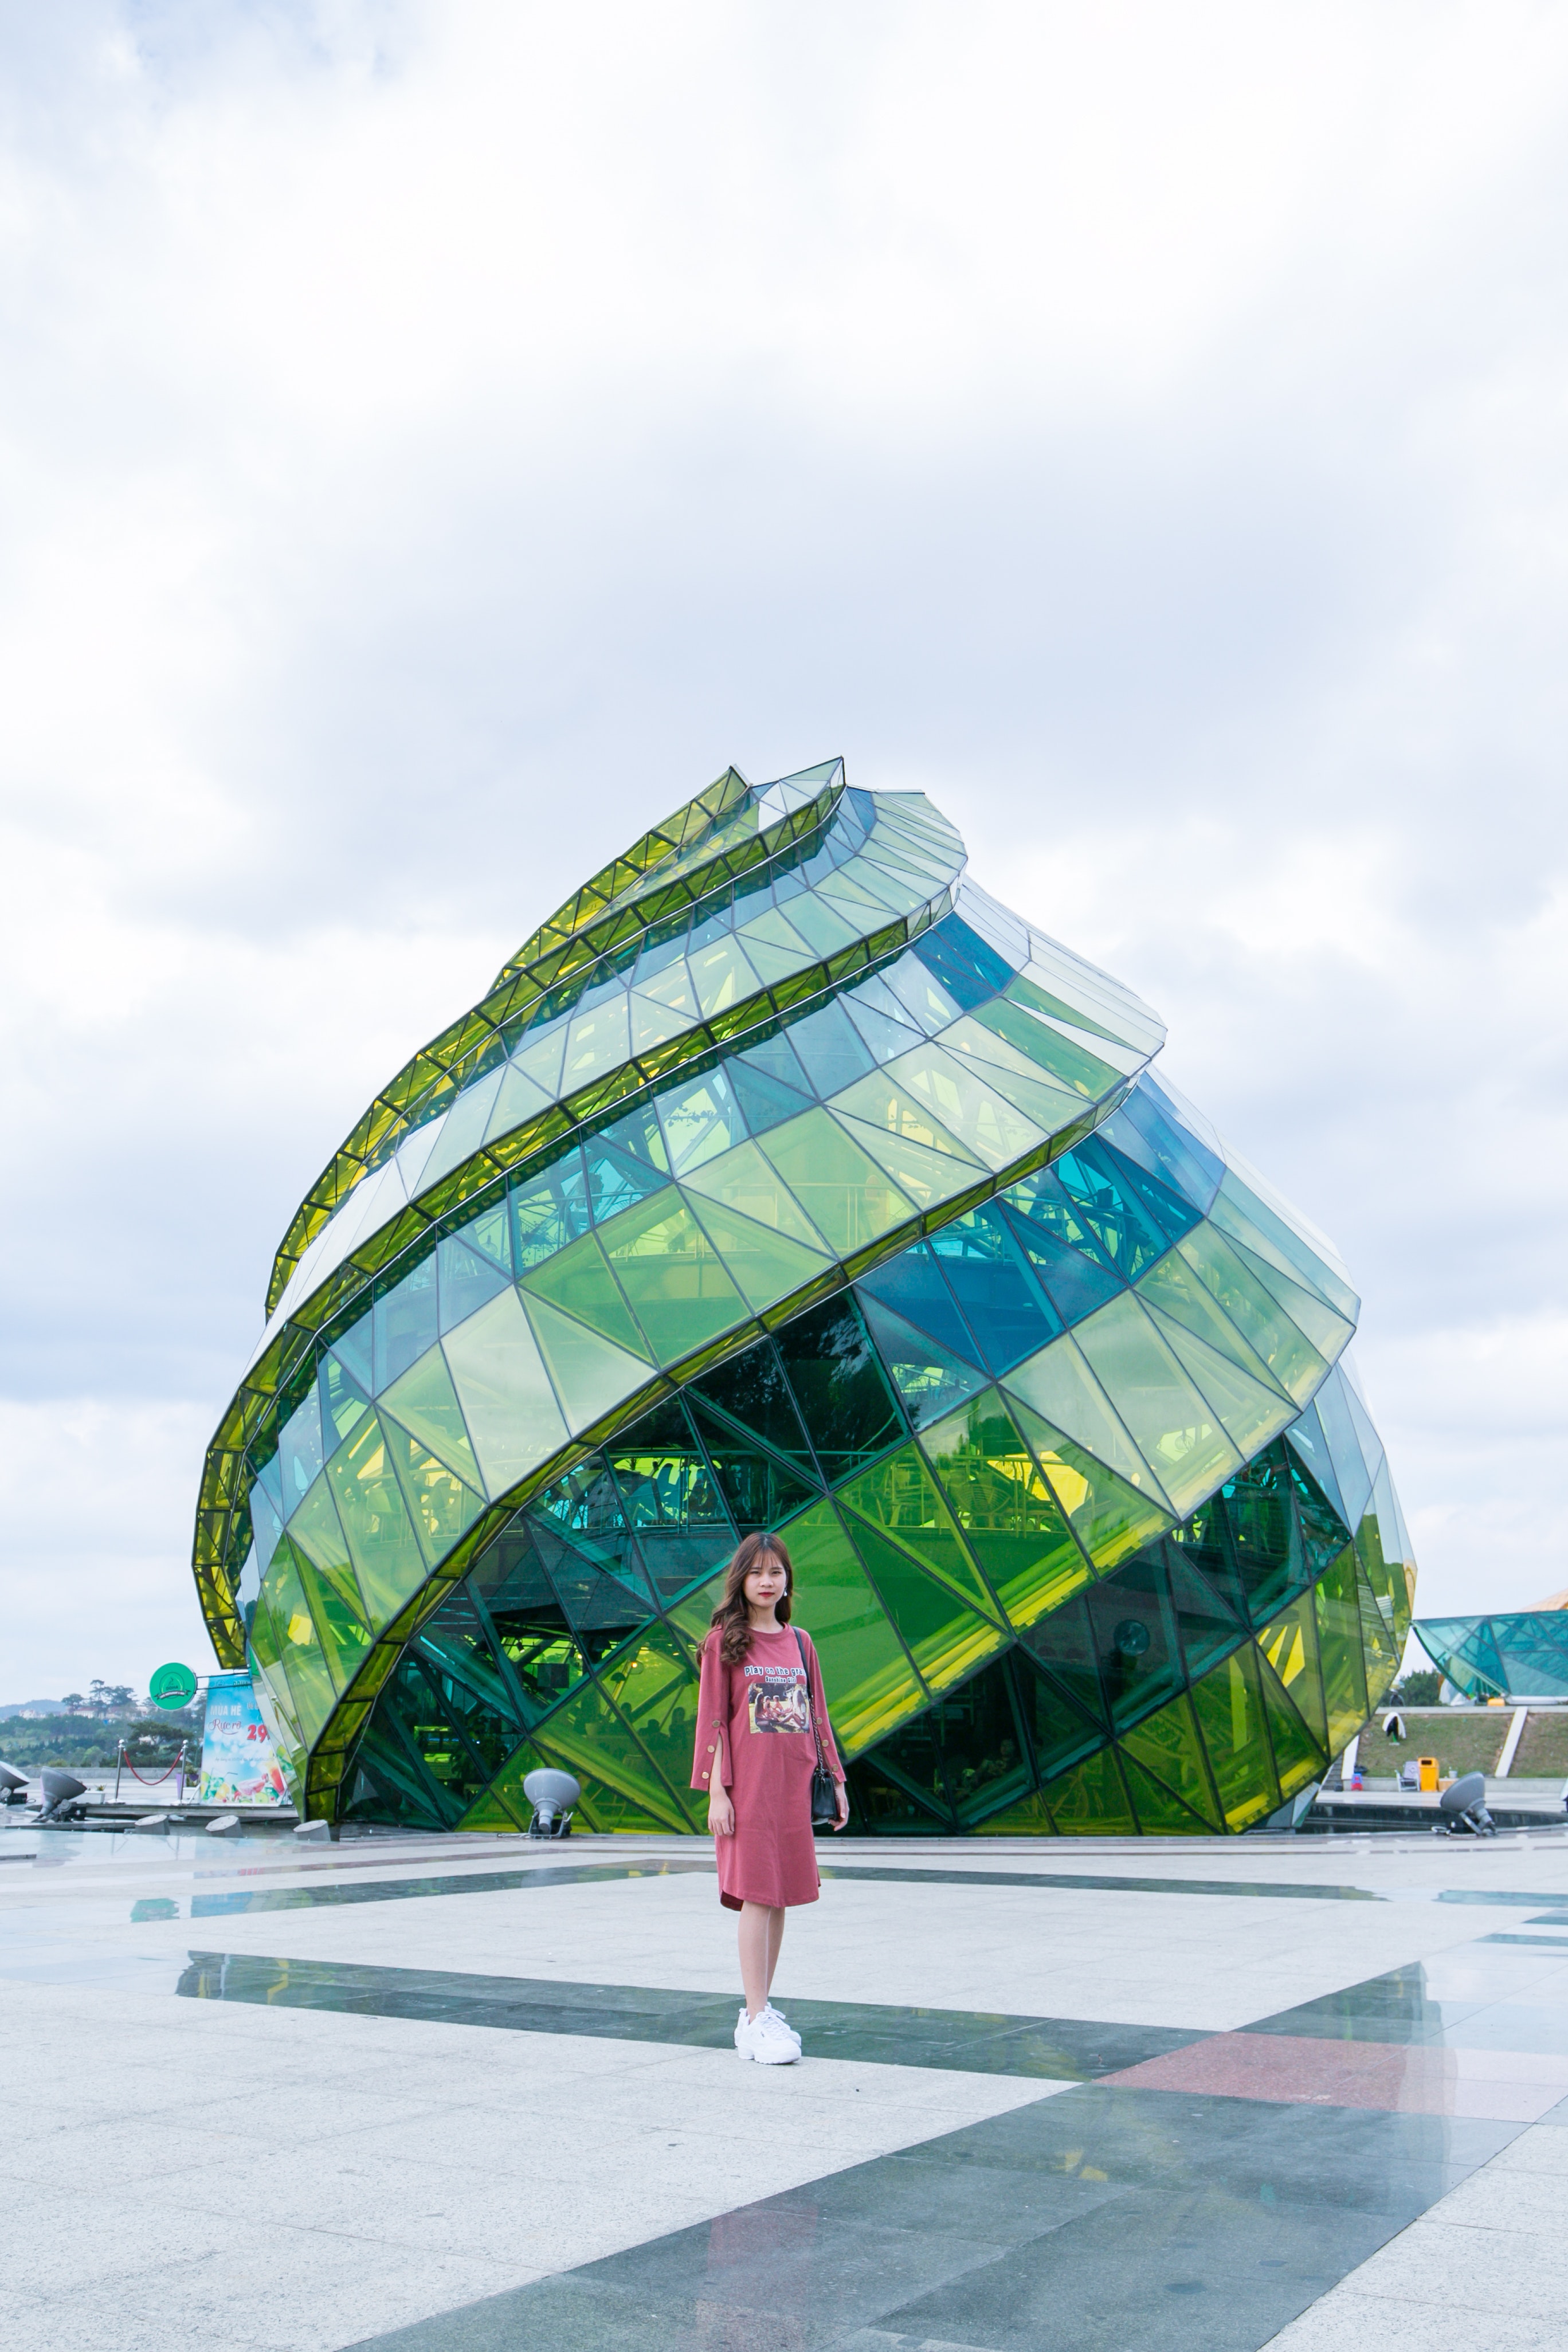
green, architecture, urban design, design, leisure, tourism, photography, city, vacation, plant, art, illustration, house, building, world, pavilion